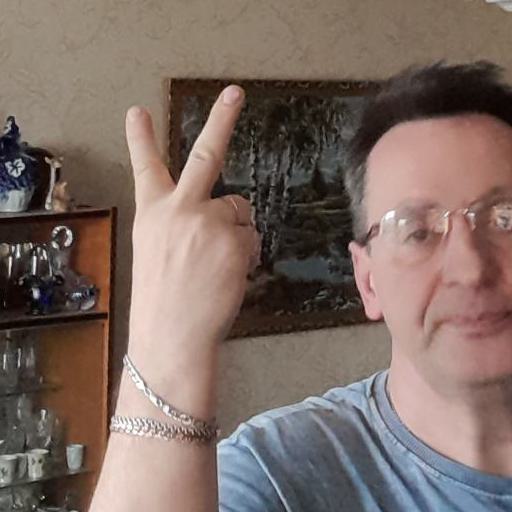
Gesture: peace_inverted